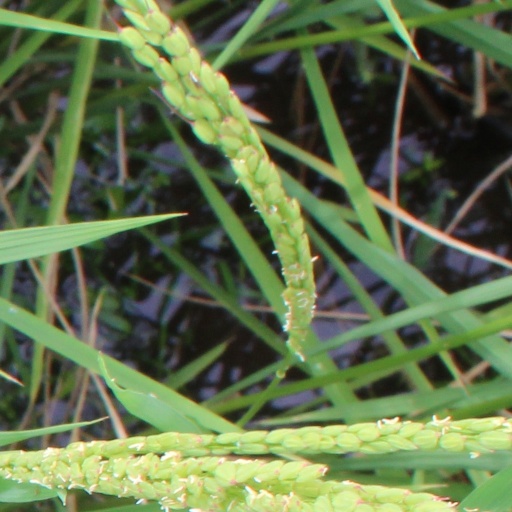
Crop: rice